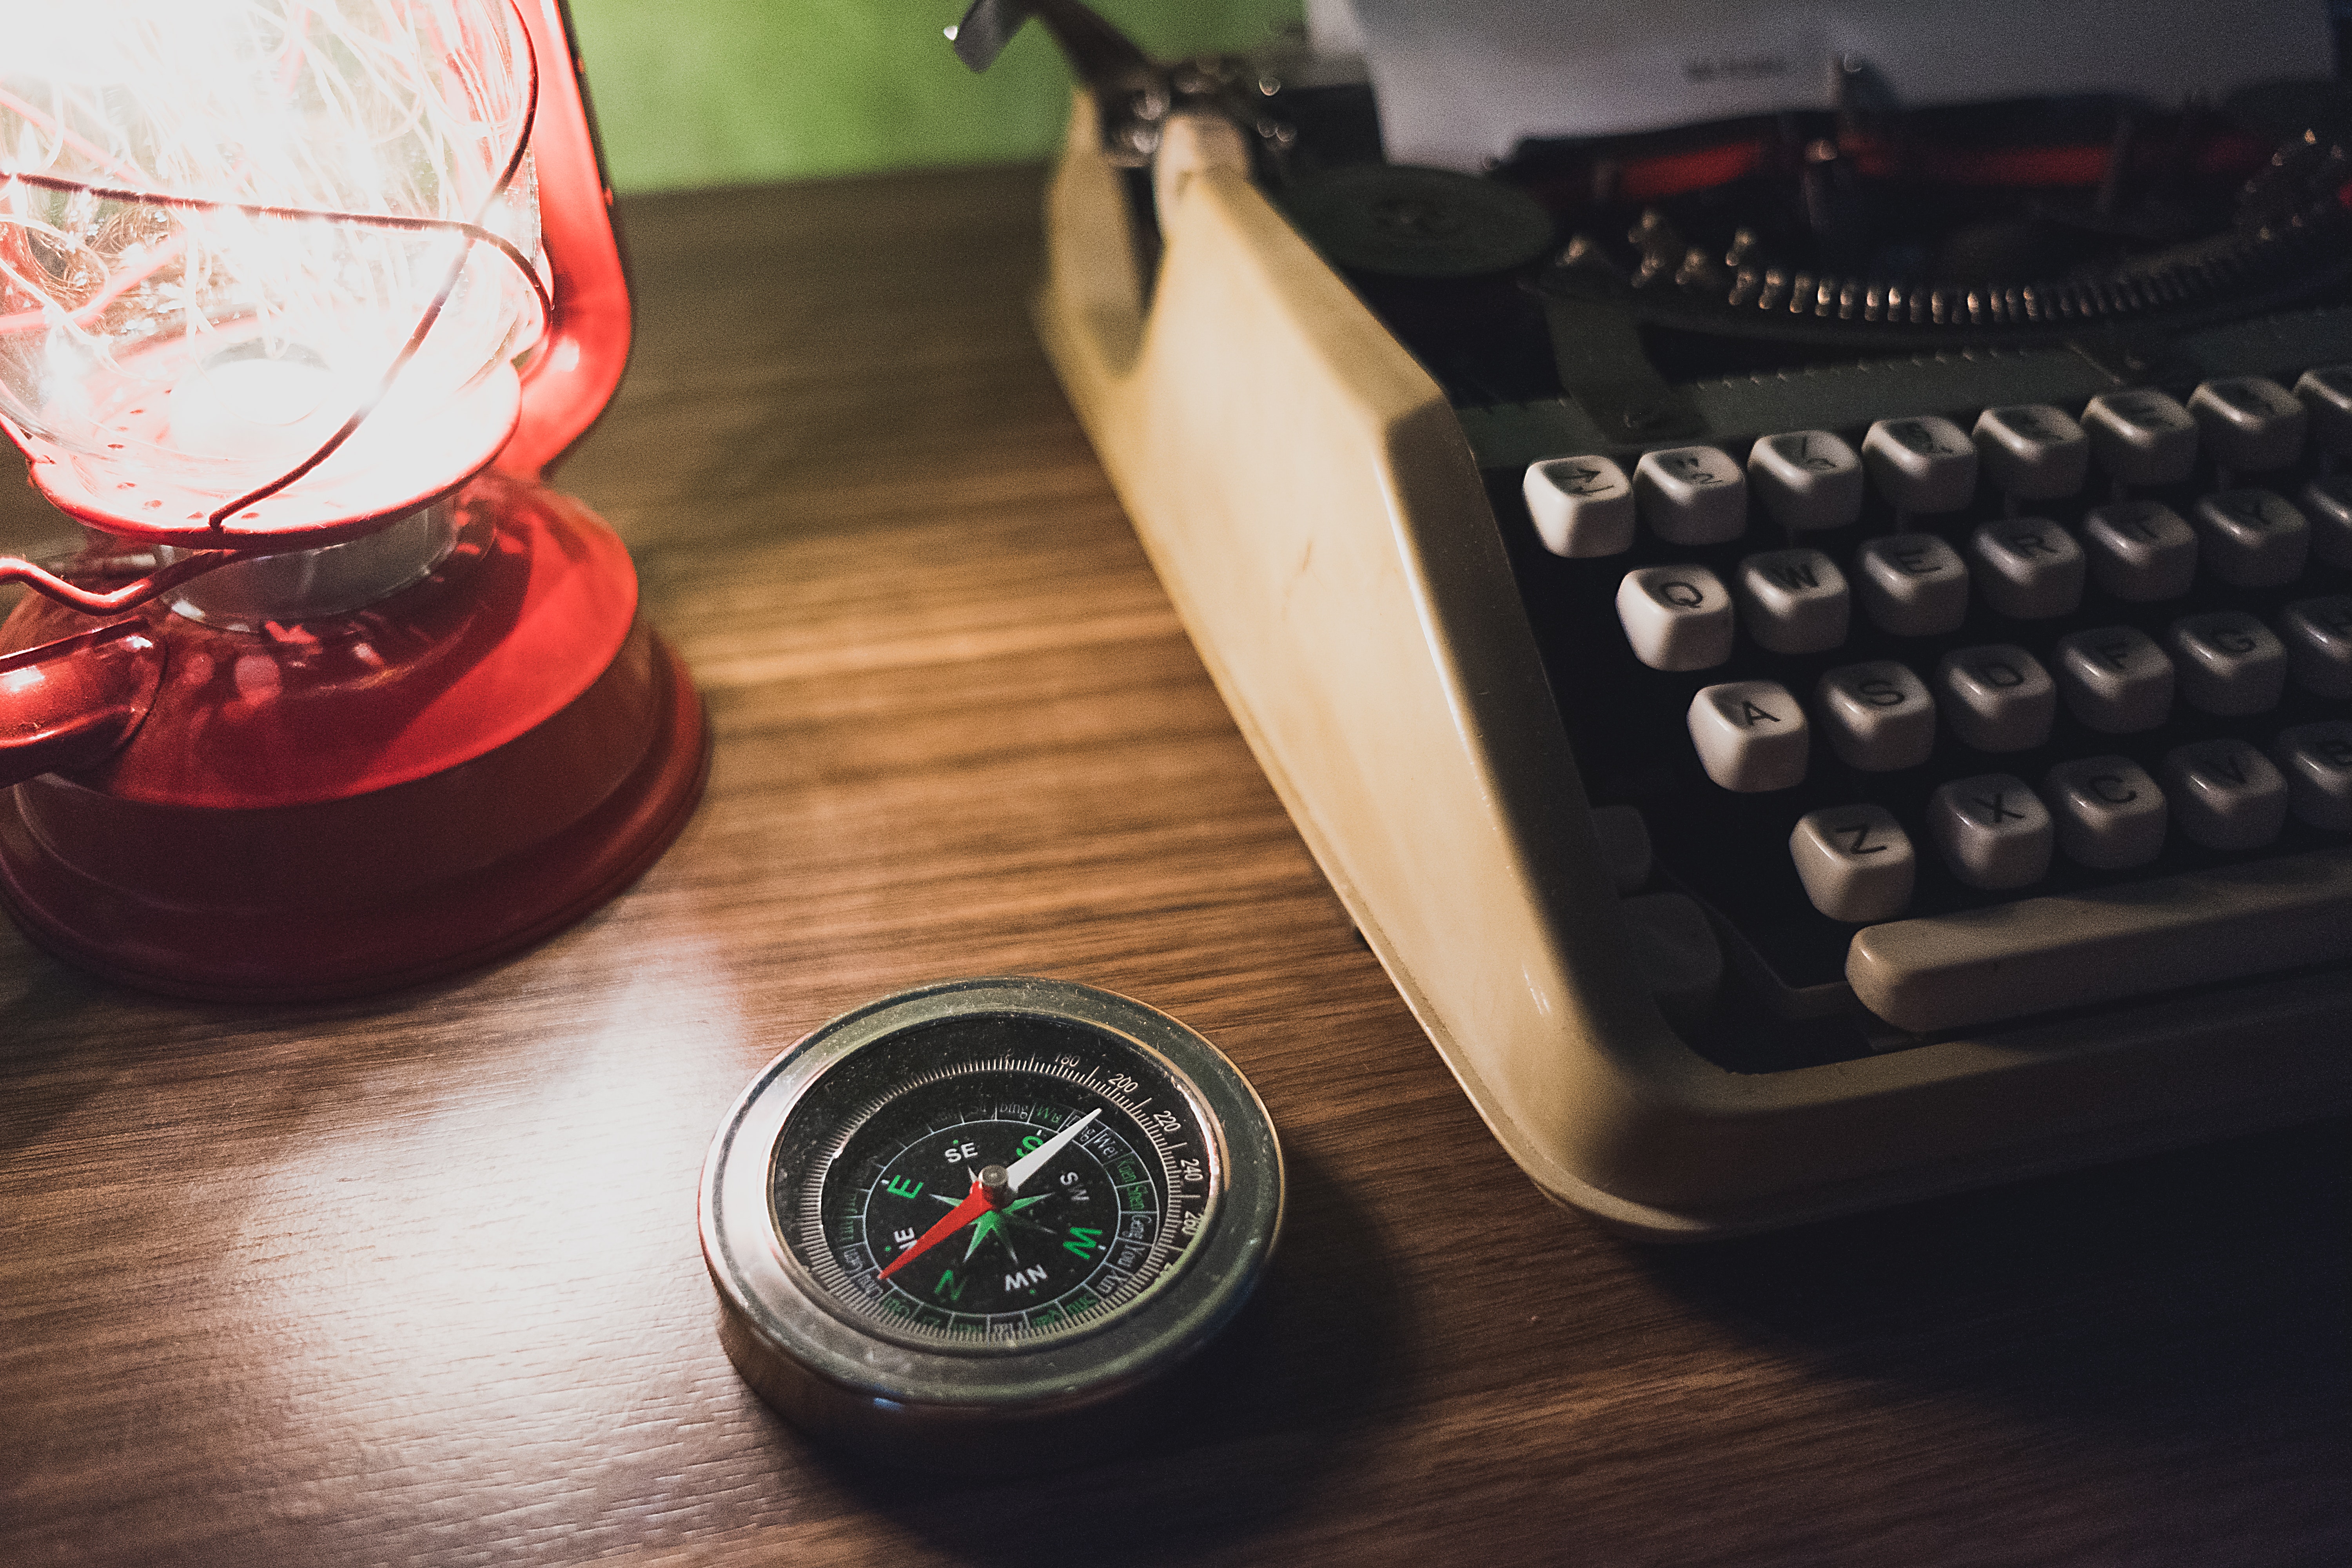
red, office equipment, technology, typewriter, electronic device, computer keyboard, office supplies